Girolamo Scaglia

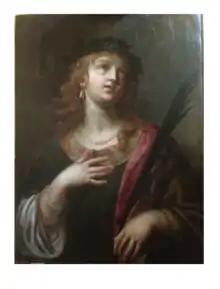
santa Caterina d'Alessandria. Girolamo Scaglia

Girolamo Scaglia (1620 – 1686) was an Italian painter of the Baroque period. He was born in Lucca, and trained there with Pietro Paolini.